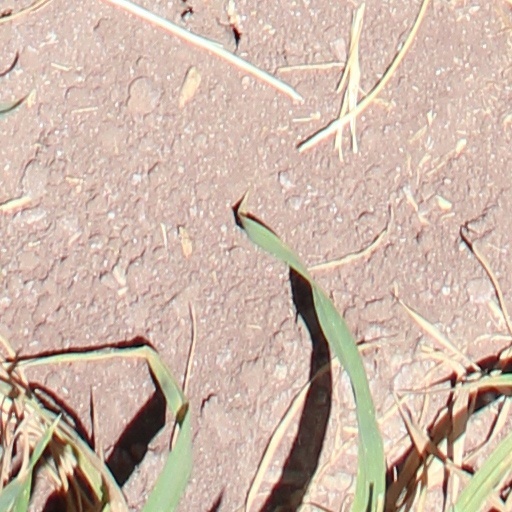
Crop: wheat